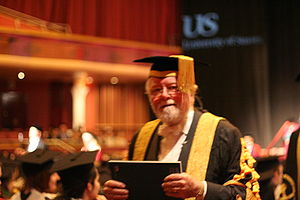
Richard Attenborough
Attenborough, 2006
Richard Attenborough var en britisk skuespiller og filminstruktør.